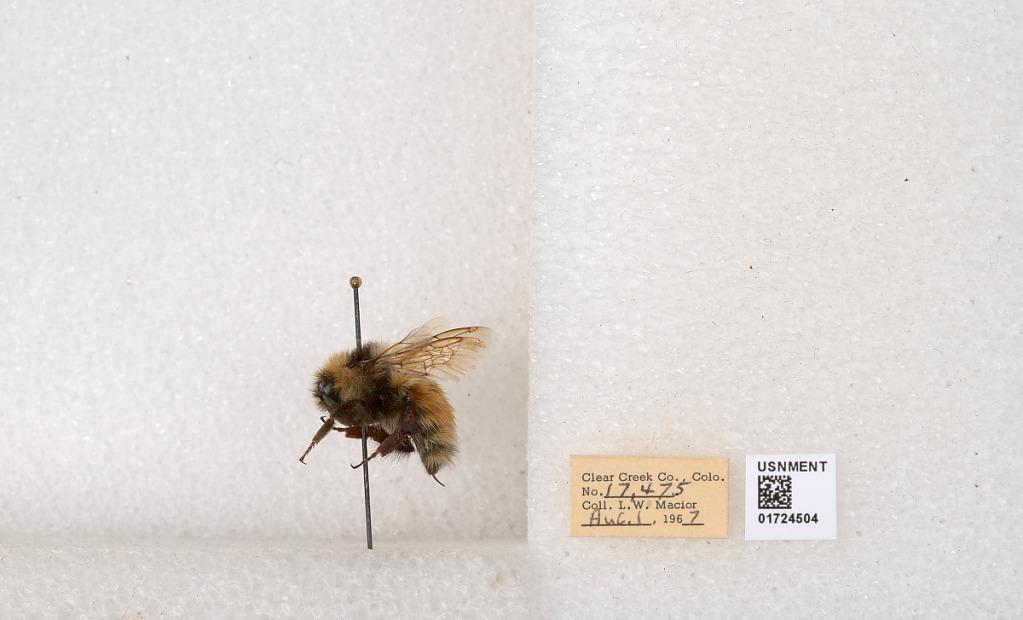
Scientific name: Bombus (Pyrobombus) sylvicola Kirby
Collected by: L. Macior
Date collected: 1967-8-1
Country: United States
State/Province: Colorado
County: Clear Creek
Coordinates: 39.6891, -105.644